No. 4 Commando

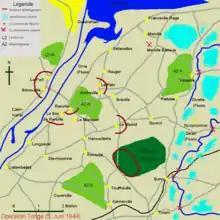
The Orne bridgehead

As C Troop reached the forming up point for the assault it met heavy machine gun fire from the gun battery. A Troop bypassed them to occupy houses to cover the assault. The next to arrive was D Troop, which had a special ladder to cross the anti-tank ditch around the battery. Realising that the man carrying the ladder had been killed crossing the beach and the ladder left behind, they looked for another way to cross. They discovered wooden planks bridging the gap that the defenders used to access the town. D Troop crossed and captured the machine gun posts around the battery. With the machine guns taken, E and F Troops began their assault. The attack was successful but they discovered the guns were only wooden dummies made from telegraph poles. The real guns had been removed three days previously and positioned further inland.